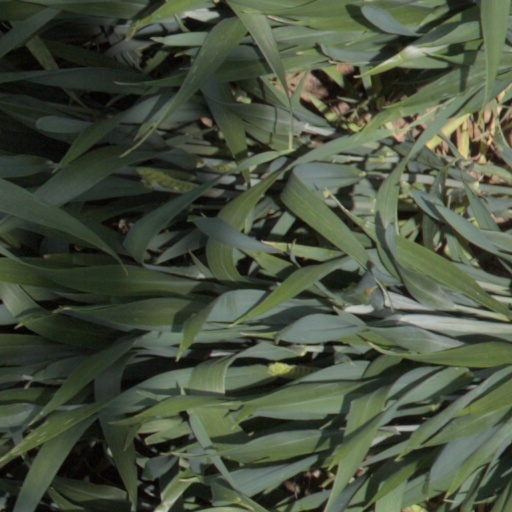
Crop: wheat